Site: saxony
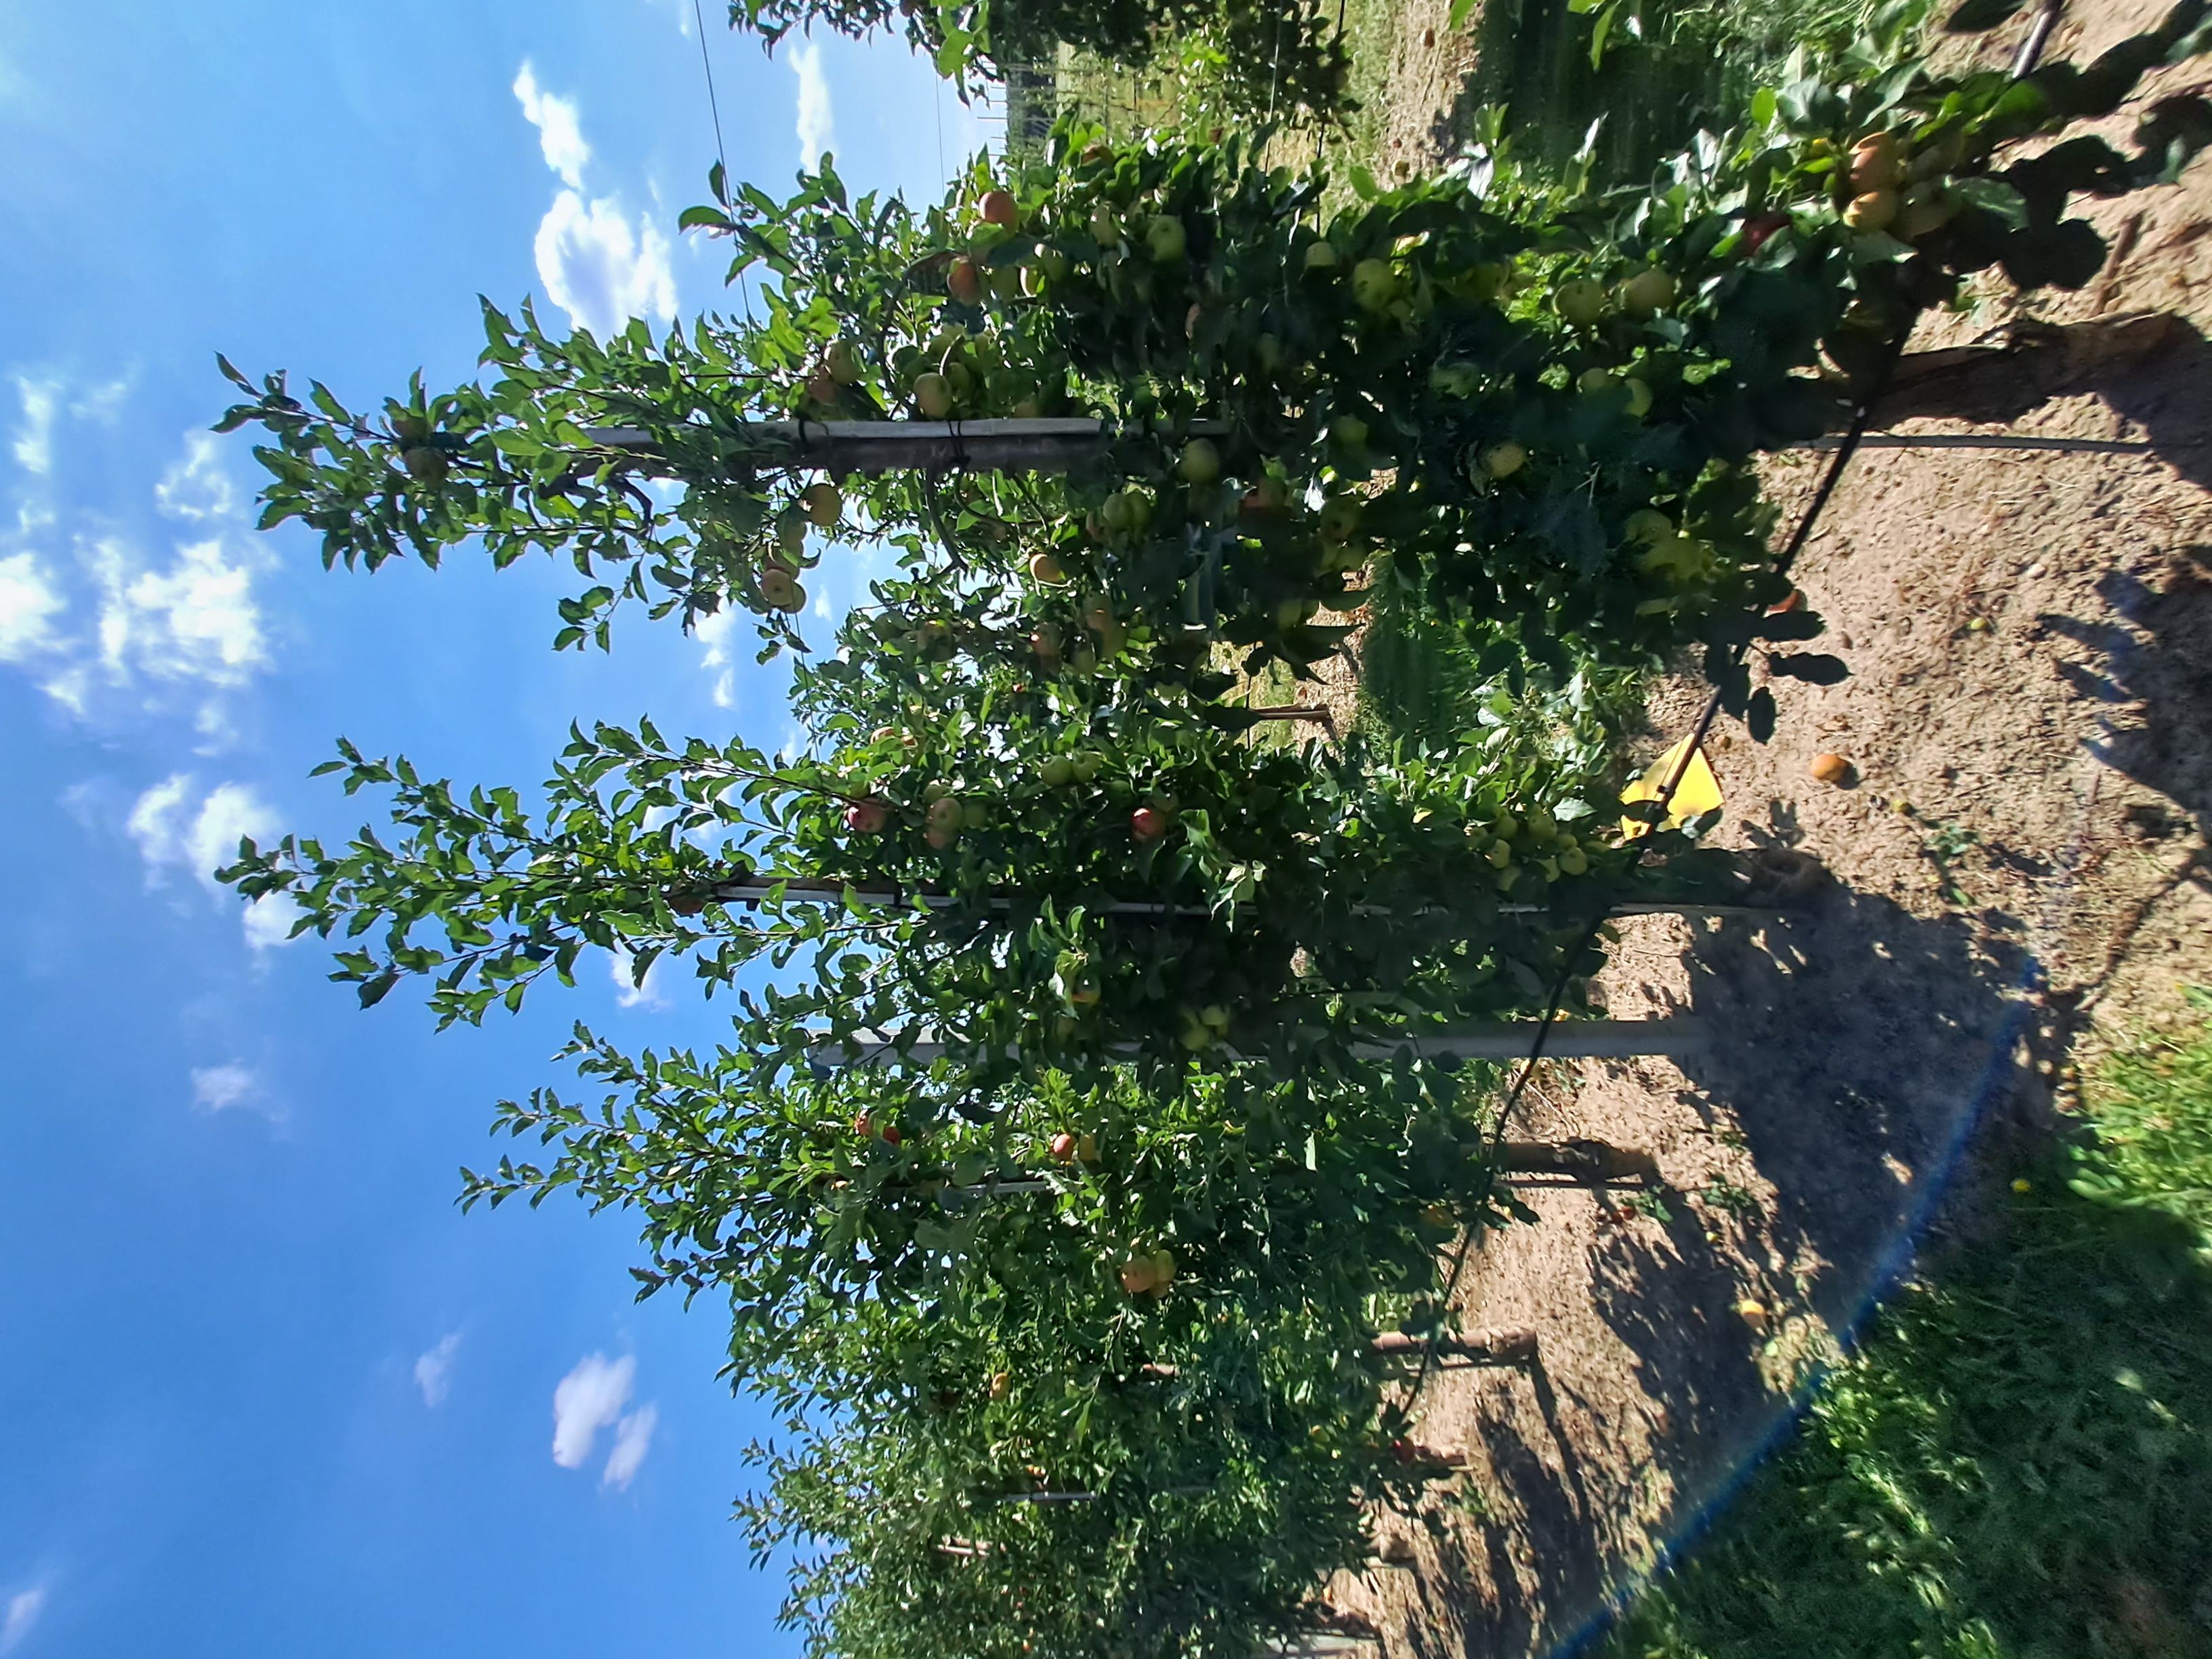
Growth stage (BBCH 81): Maturity of fruit and seed